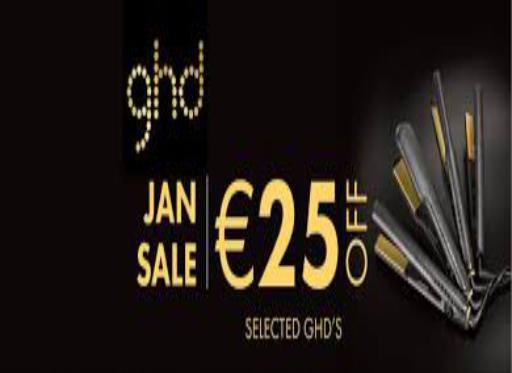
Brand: ghd
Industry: Necessities